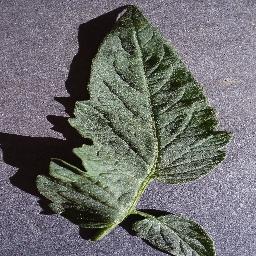
Label: Tomato___healthy